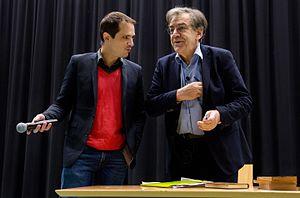
Cours de philosophie pour les élèves avec Alain Finkielkraut, invité par le professeur Michaël Foessel.
Alain Finkielkraut, né le 30 juin 1949 à Paris, est un philosophe, écrivain, essayiste et producteur de radio français.